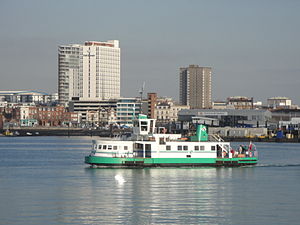
Liste over skibe bygget hos John I. Thornycroft & Company, Woolston / Skibene
Denne liste omfatter skibe, der blev bygget af John I. Thornycroft & Company på værftet i Woolston ved Southampton i England. I 1966 fusionerede firmaet med Vosper & Company. Det sammensluttede selskab fortsatte produktionen i Woolston, og skibe bygget efter 1966 er ikke med på listen.